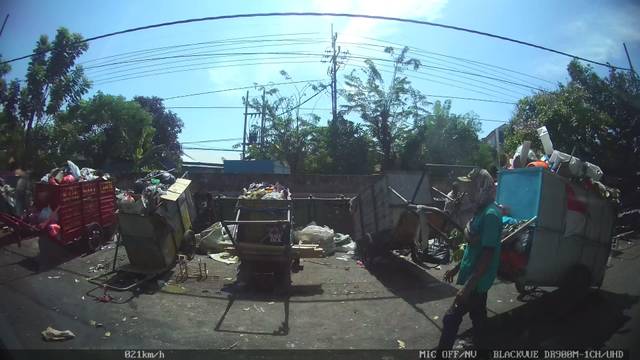
Region: Indonesia
Coordinates: -7.264, 112.77